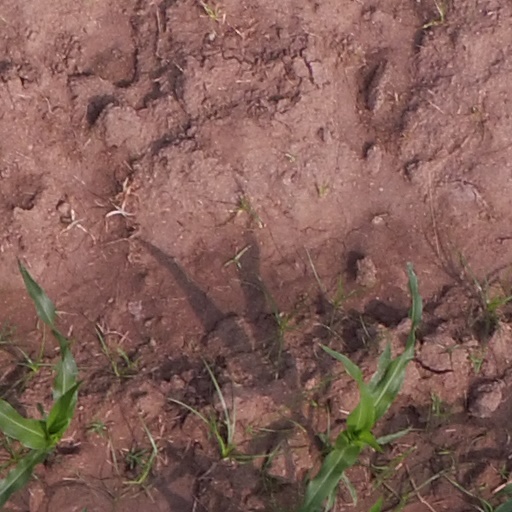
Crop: maize; corn